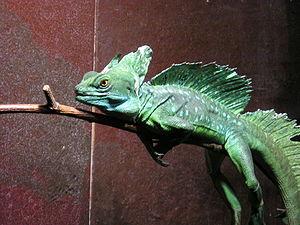
Iguane à Pairi Daiza
Pairi Daiza est un parc zoologique belge wallon situé dans la province de Hainaut, à Brugelette. Fondé en 1994, il s'est d'abord appelé Paradisio de son ouverture jusqu'en 2010. Il est la propriété d'Eric Domb, fondateur du parc, et de Marc Coucke, milliardaire et président du RSC Anderlecht.
Basiliscus est un genre de sauriens de la famille des Corytophanidae. Les espèces de ce genre sont communément appelées basilic, mais sont aussi connues sous le nom de Lézard Jésus-Christ, ou Lézard Jésus à cause de leur capacité à courir sur l'eau sur de courtes distances avant de s'immerger et de nager.